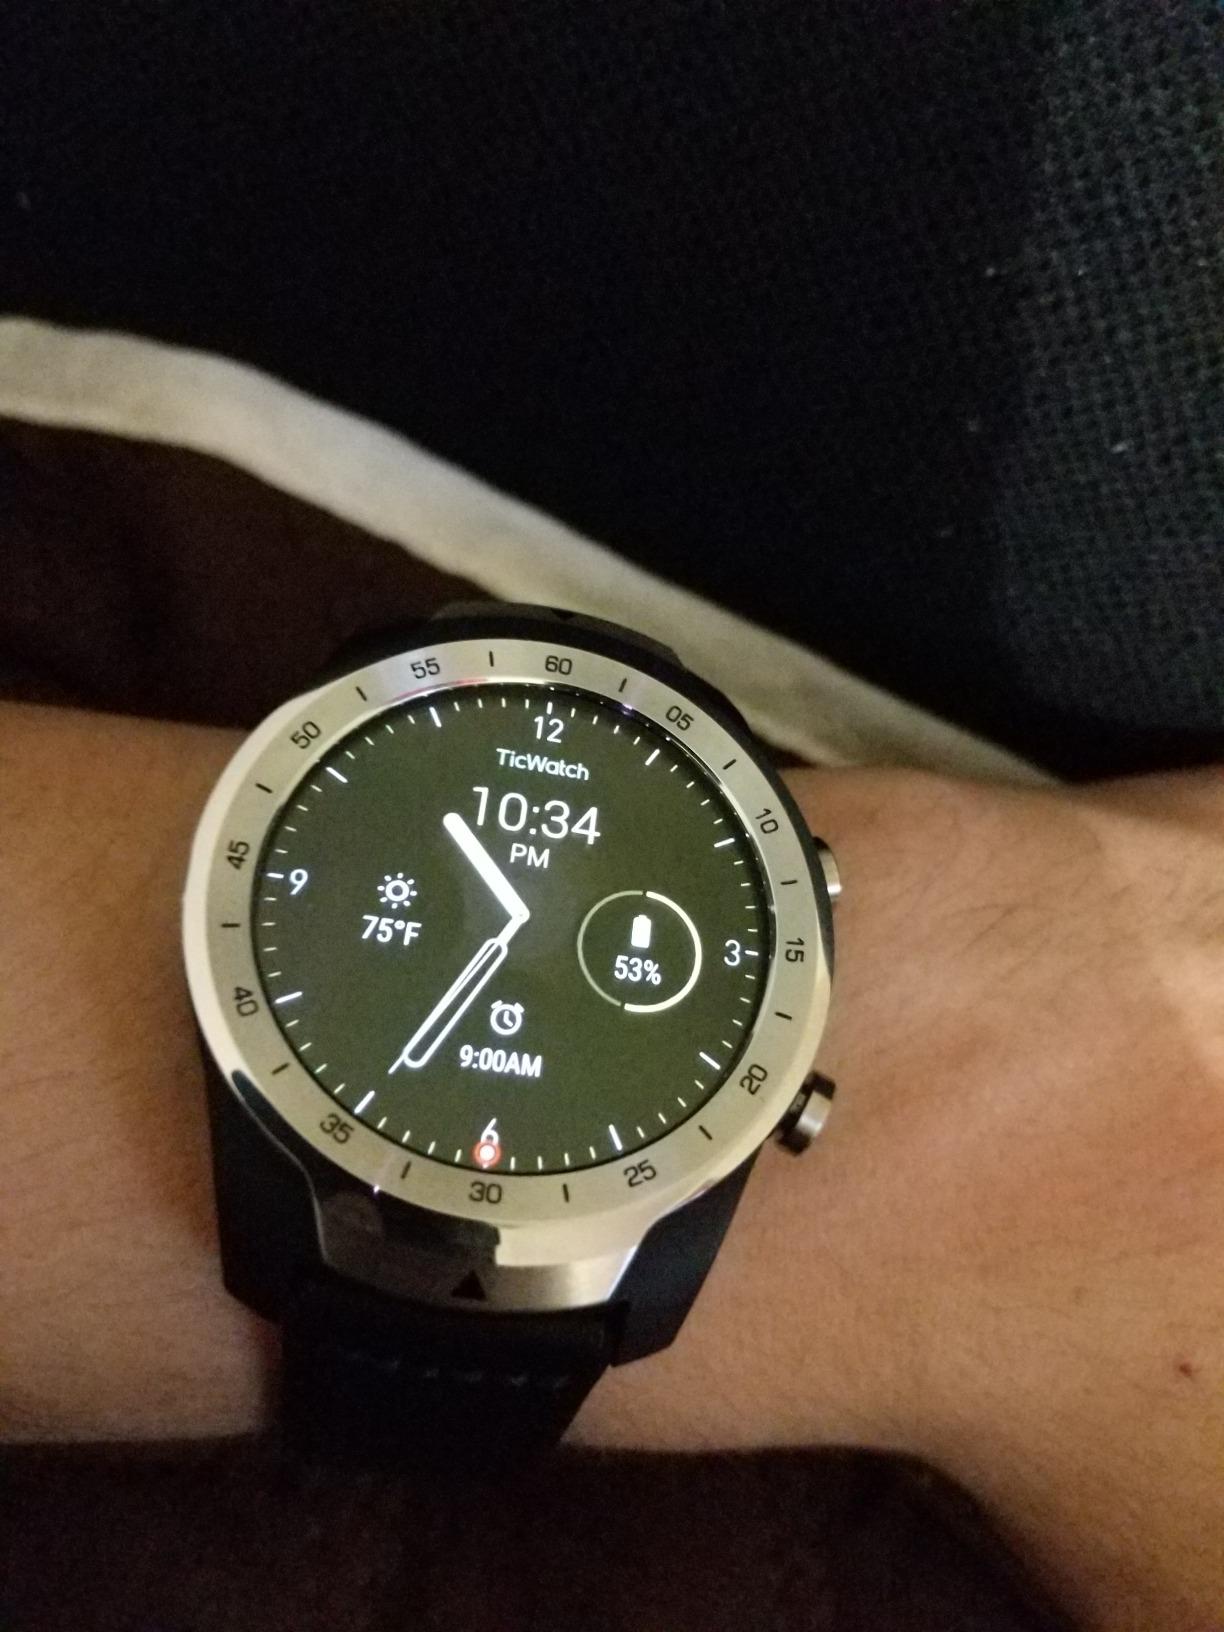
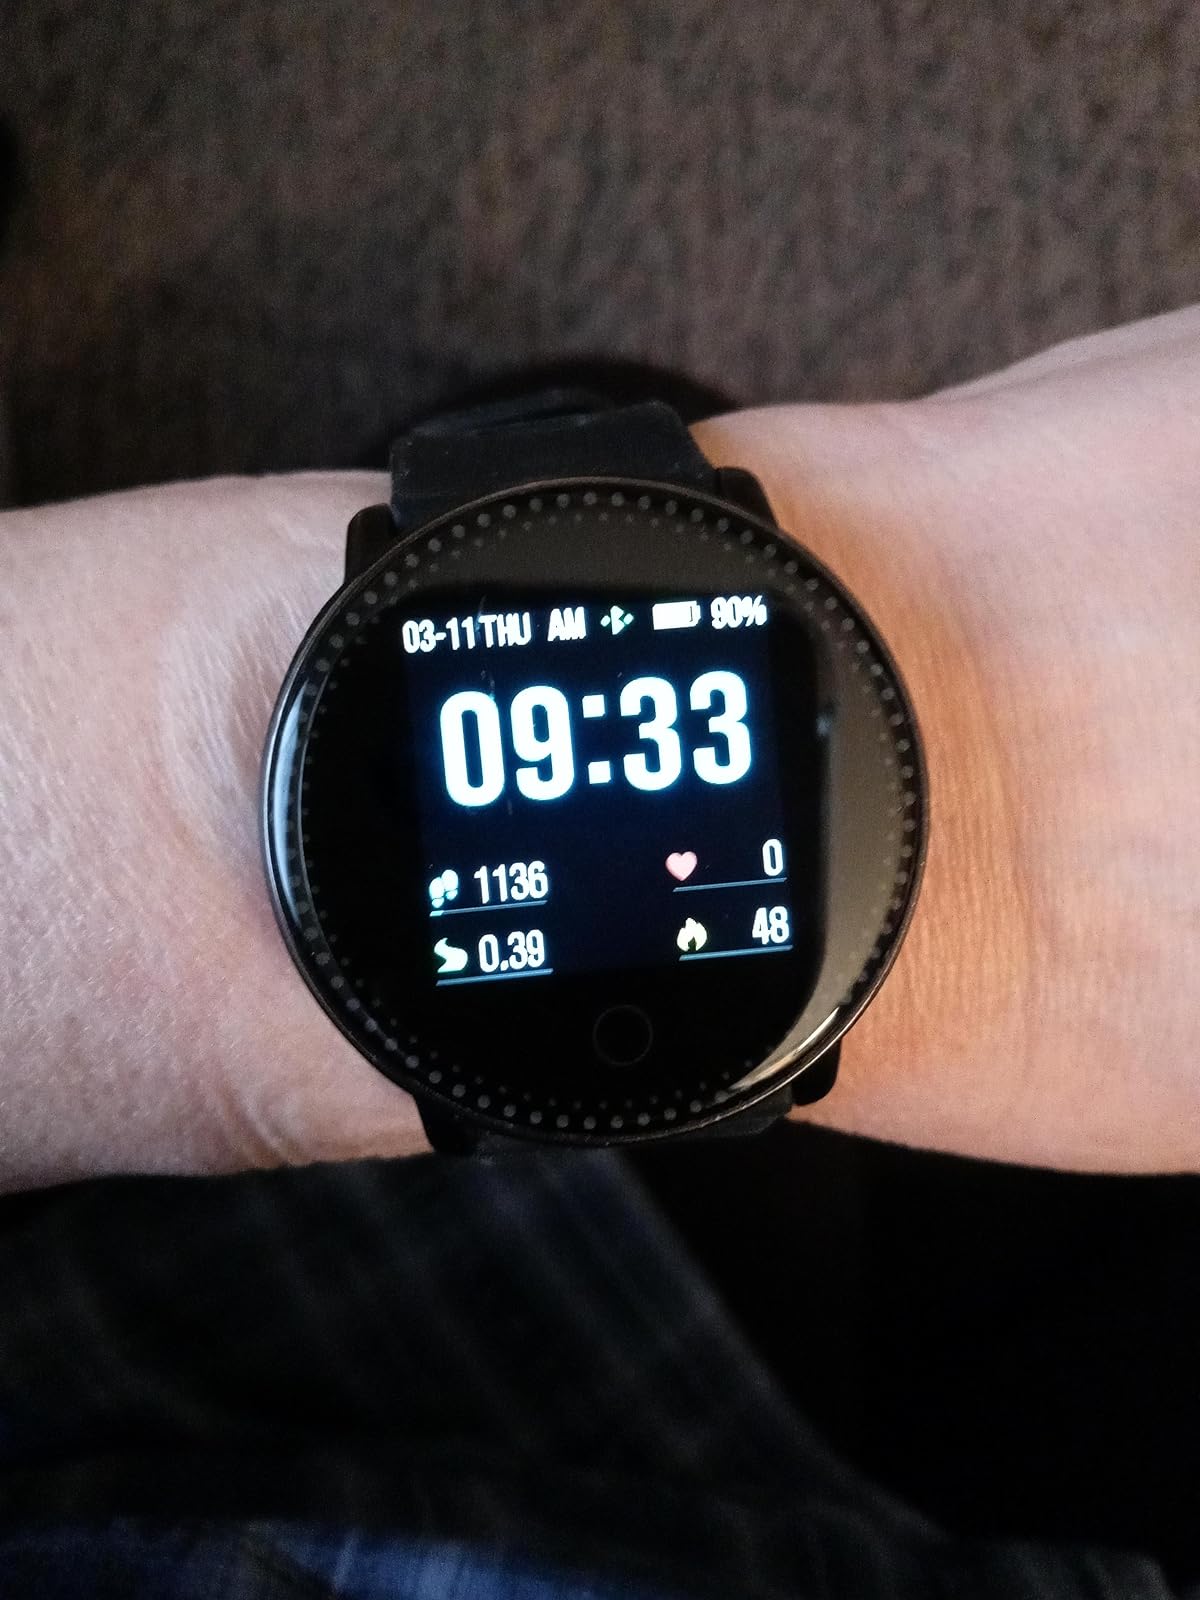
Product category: smartwatch
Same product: no